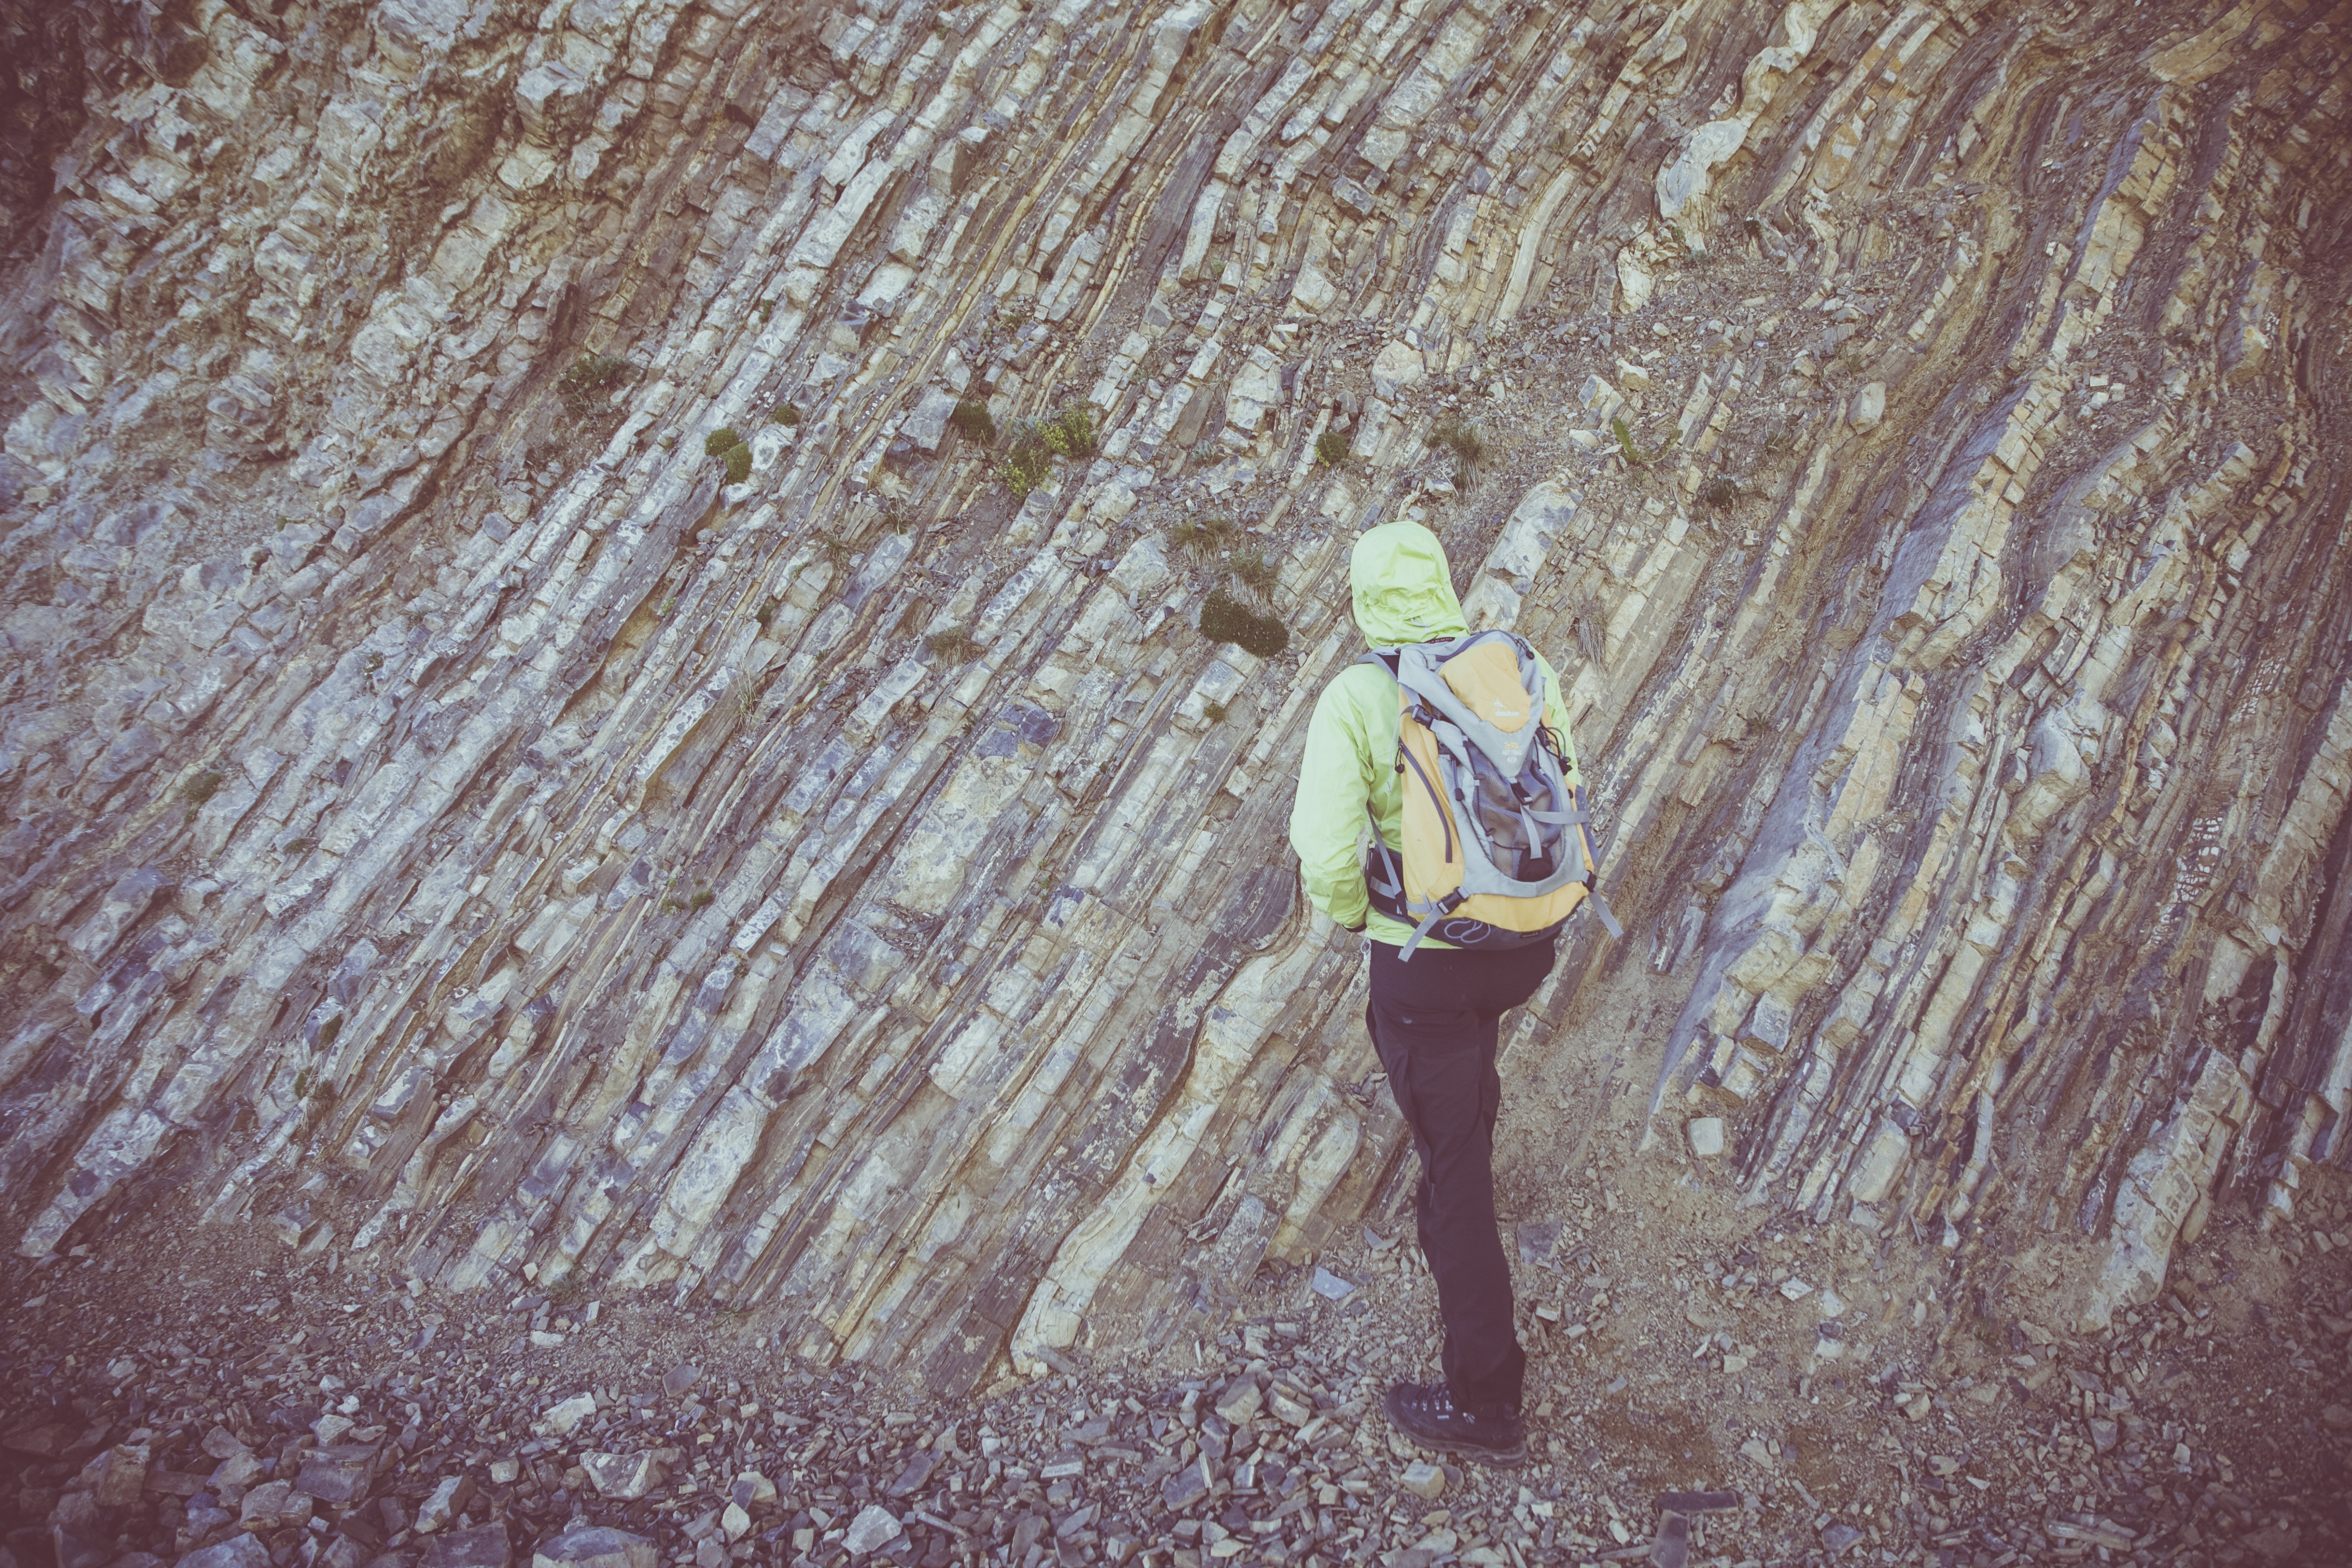
adventure, hiking, man, mountain, nature, person, rocks